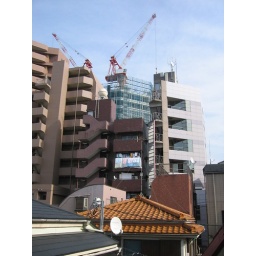
The building near my house is growing daily